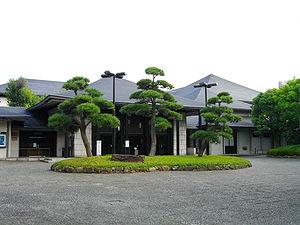
Le théâtre national du nō ouvre ses portes à Sendagaya, arrondissement de Shibuya à Tokyo, en septembre 1983. L'auditorium compte 591 places pour des représentations de nō et de kyōgen. Il y a également une scène pour les répétitions, un espace d'exposition, une salle de conférence et une bibliothèque de référence.